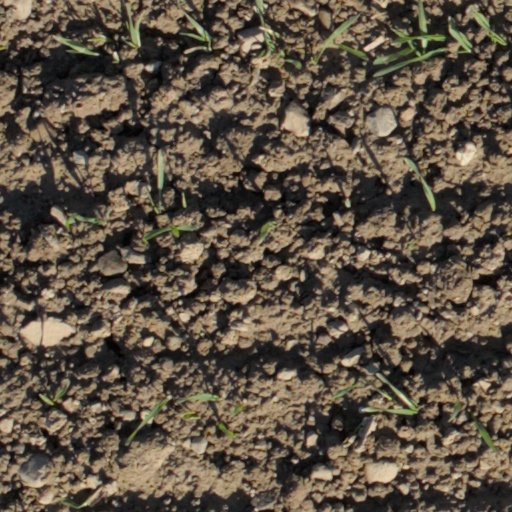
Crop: wheat